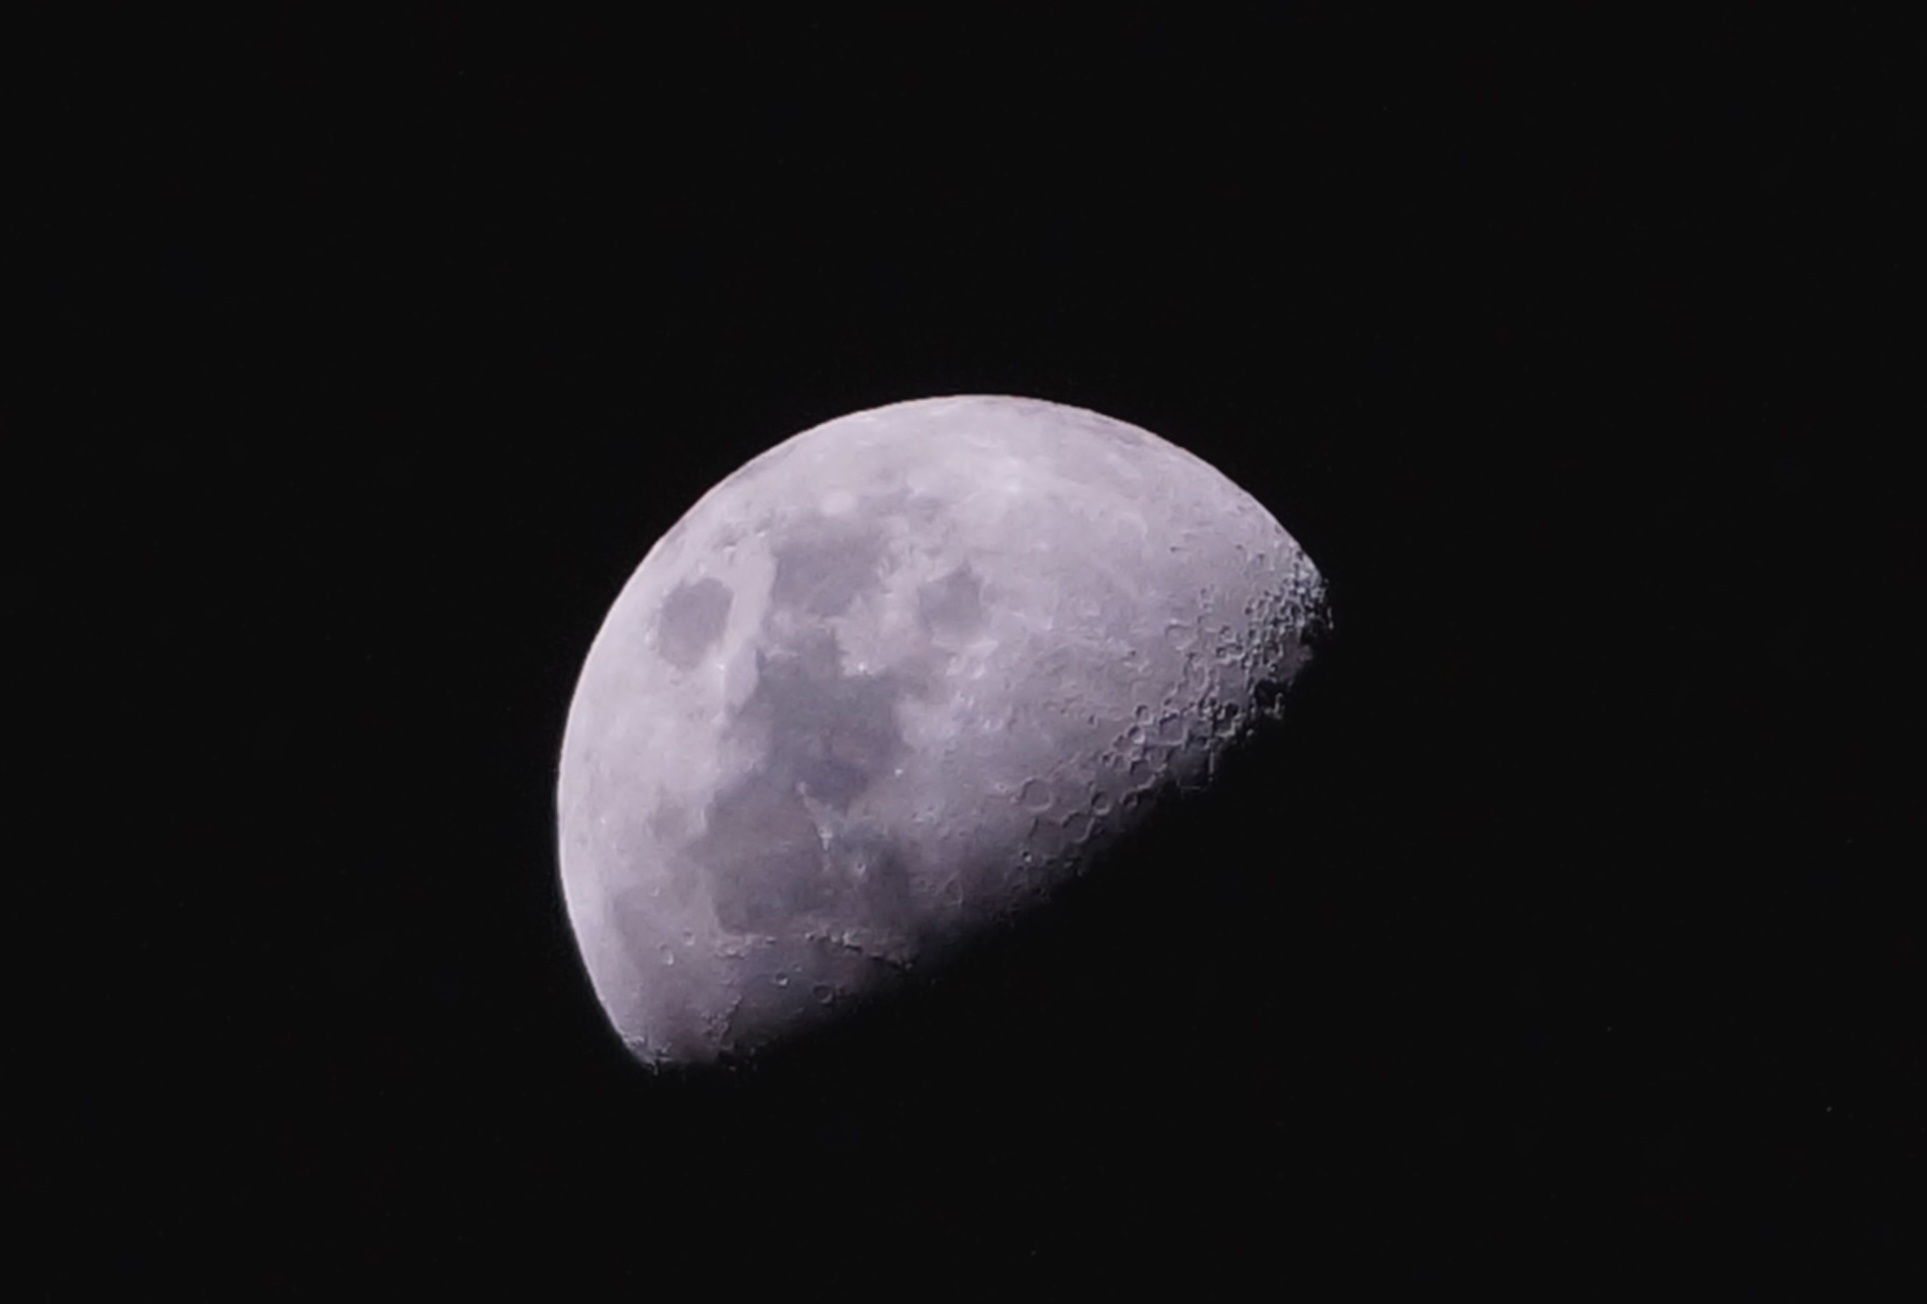
moon, night, black, good night, crater, district